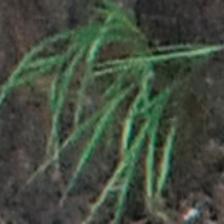
Label: clustered